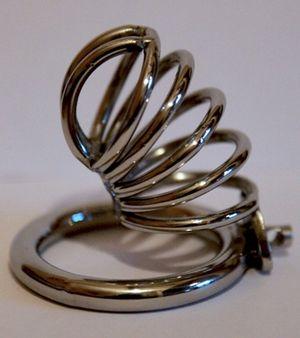
Le meilleur modèle de cage de chasteté métal française faîte sur mesure par un artisan.
Une cage de chasteté est un dispositif utilisé pour emprisonner le pénis et parfois les testicules, rendant impossibles l'érection, la pénétration et la masturbation.